Pietrosella

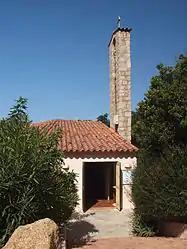
The parish church of Sainte-Monique

Pietrosella is a French commune in the department of Corse-du-Sud, on the island of Corsica.